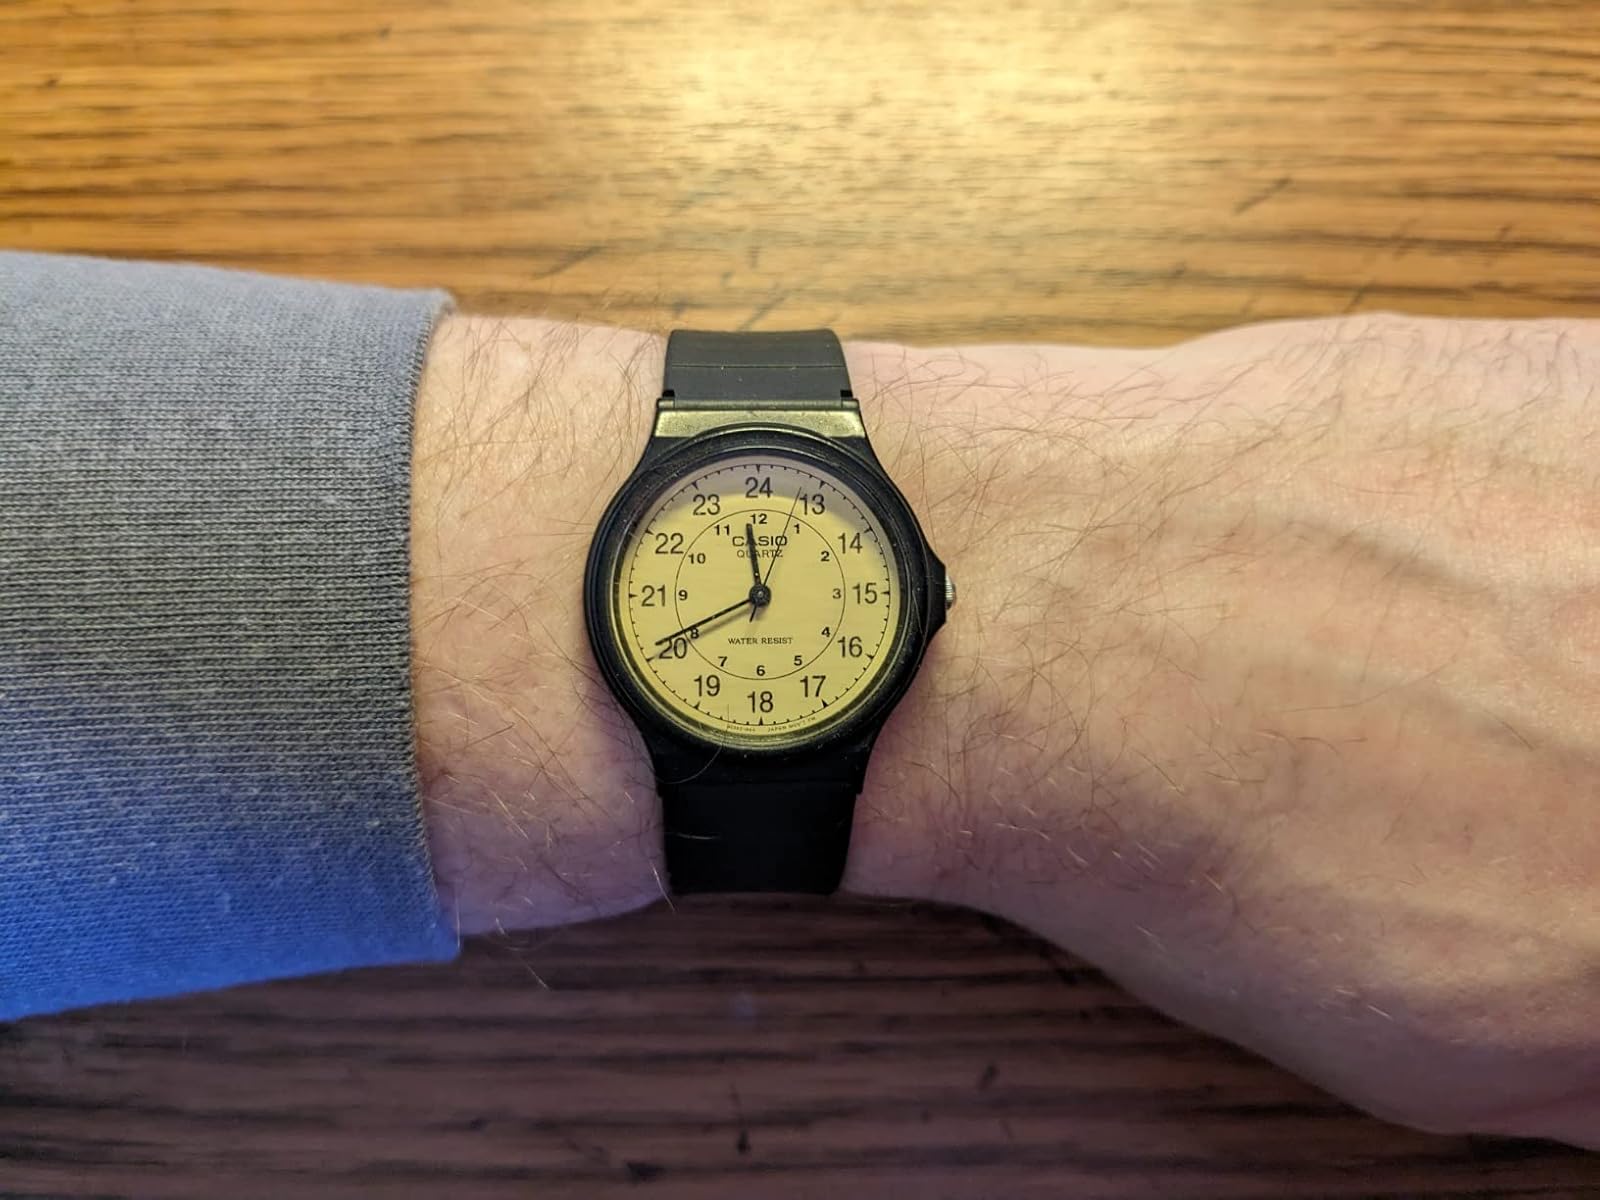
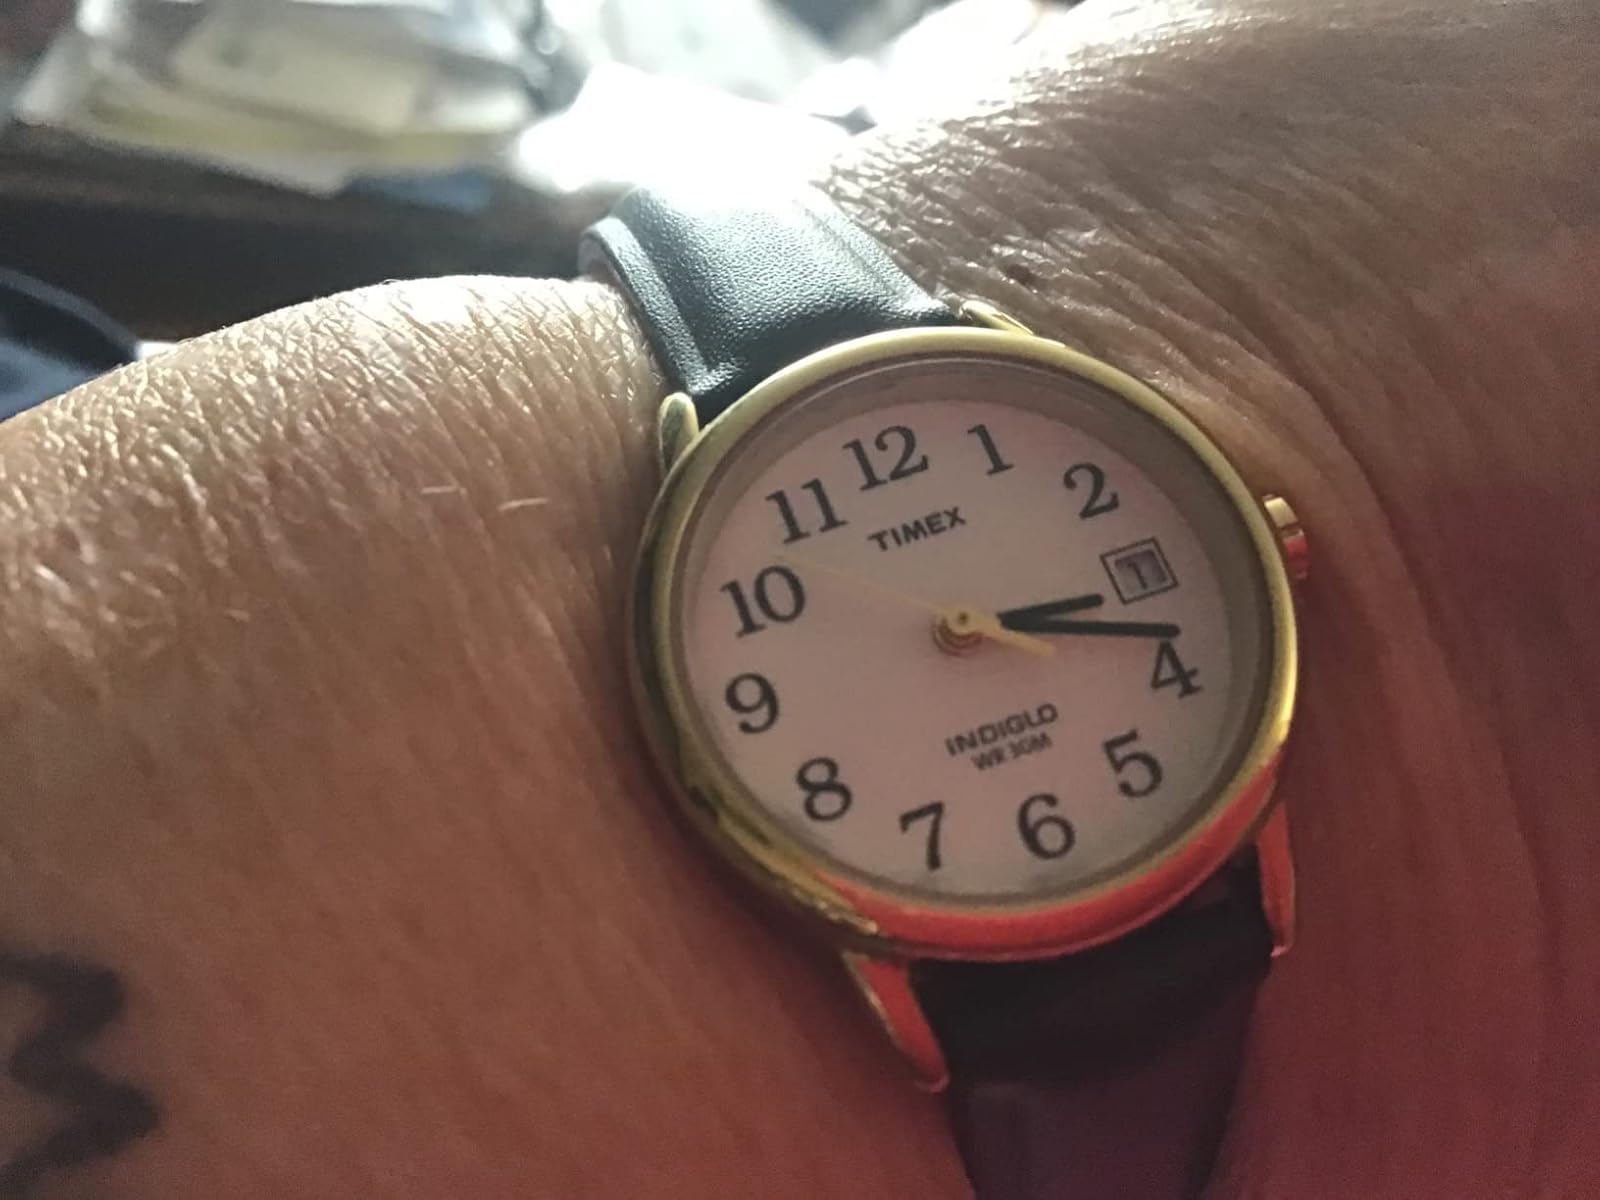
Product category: accessories_watch
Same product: no